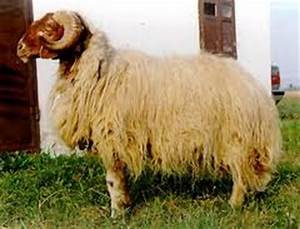
Label: pecora